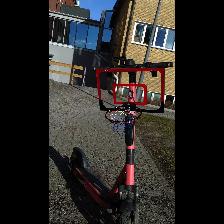
Label: NonHuman